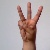
The image shows a hand gesture representing the letter 'W' in Indian Sign Language.